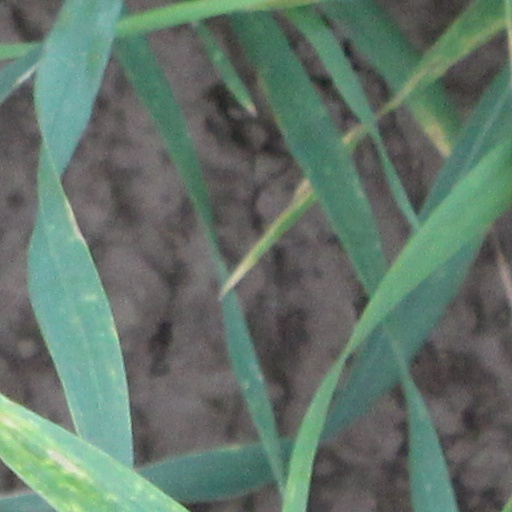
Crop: wheat